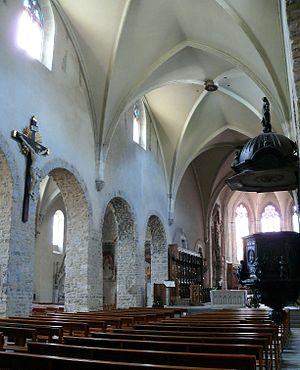
Cathédrale Saint-Jean-Baptiste de Saint-Jean-de-Maurienne - Elévation de la nef
Cette liste des églises de la Savoie recense les édifices religieux - églises, basiliques et cathédrales - situés dans le département de la Savoie. Tous sont situés dans l'archidiocèse de Chambéry, Maurienne et Tarentaise, exception faite des édifices situés dans les paroisses d'Ugine et du Val d'Arly qui appartiennent au diocèse d'Annecy.